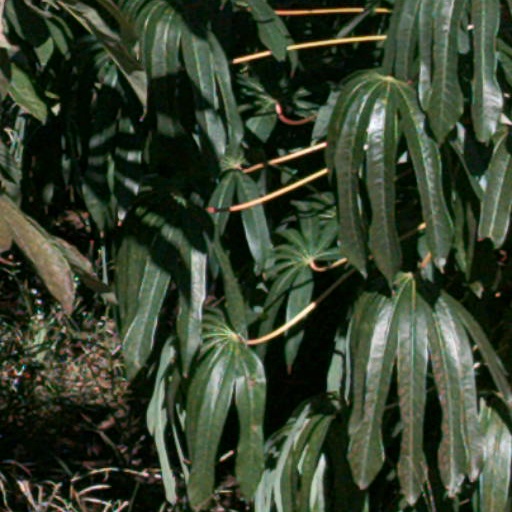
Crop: cassava